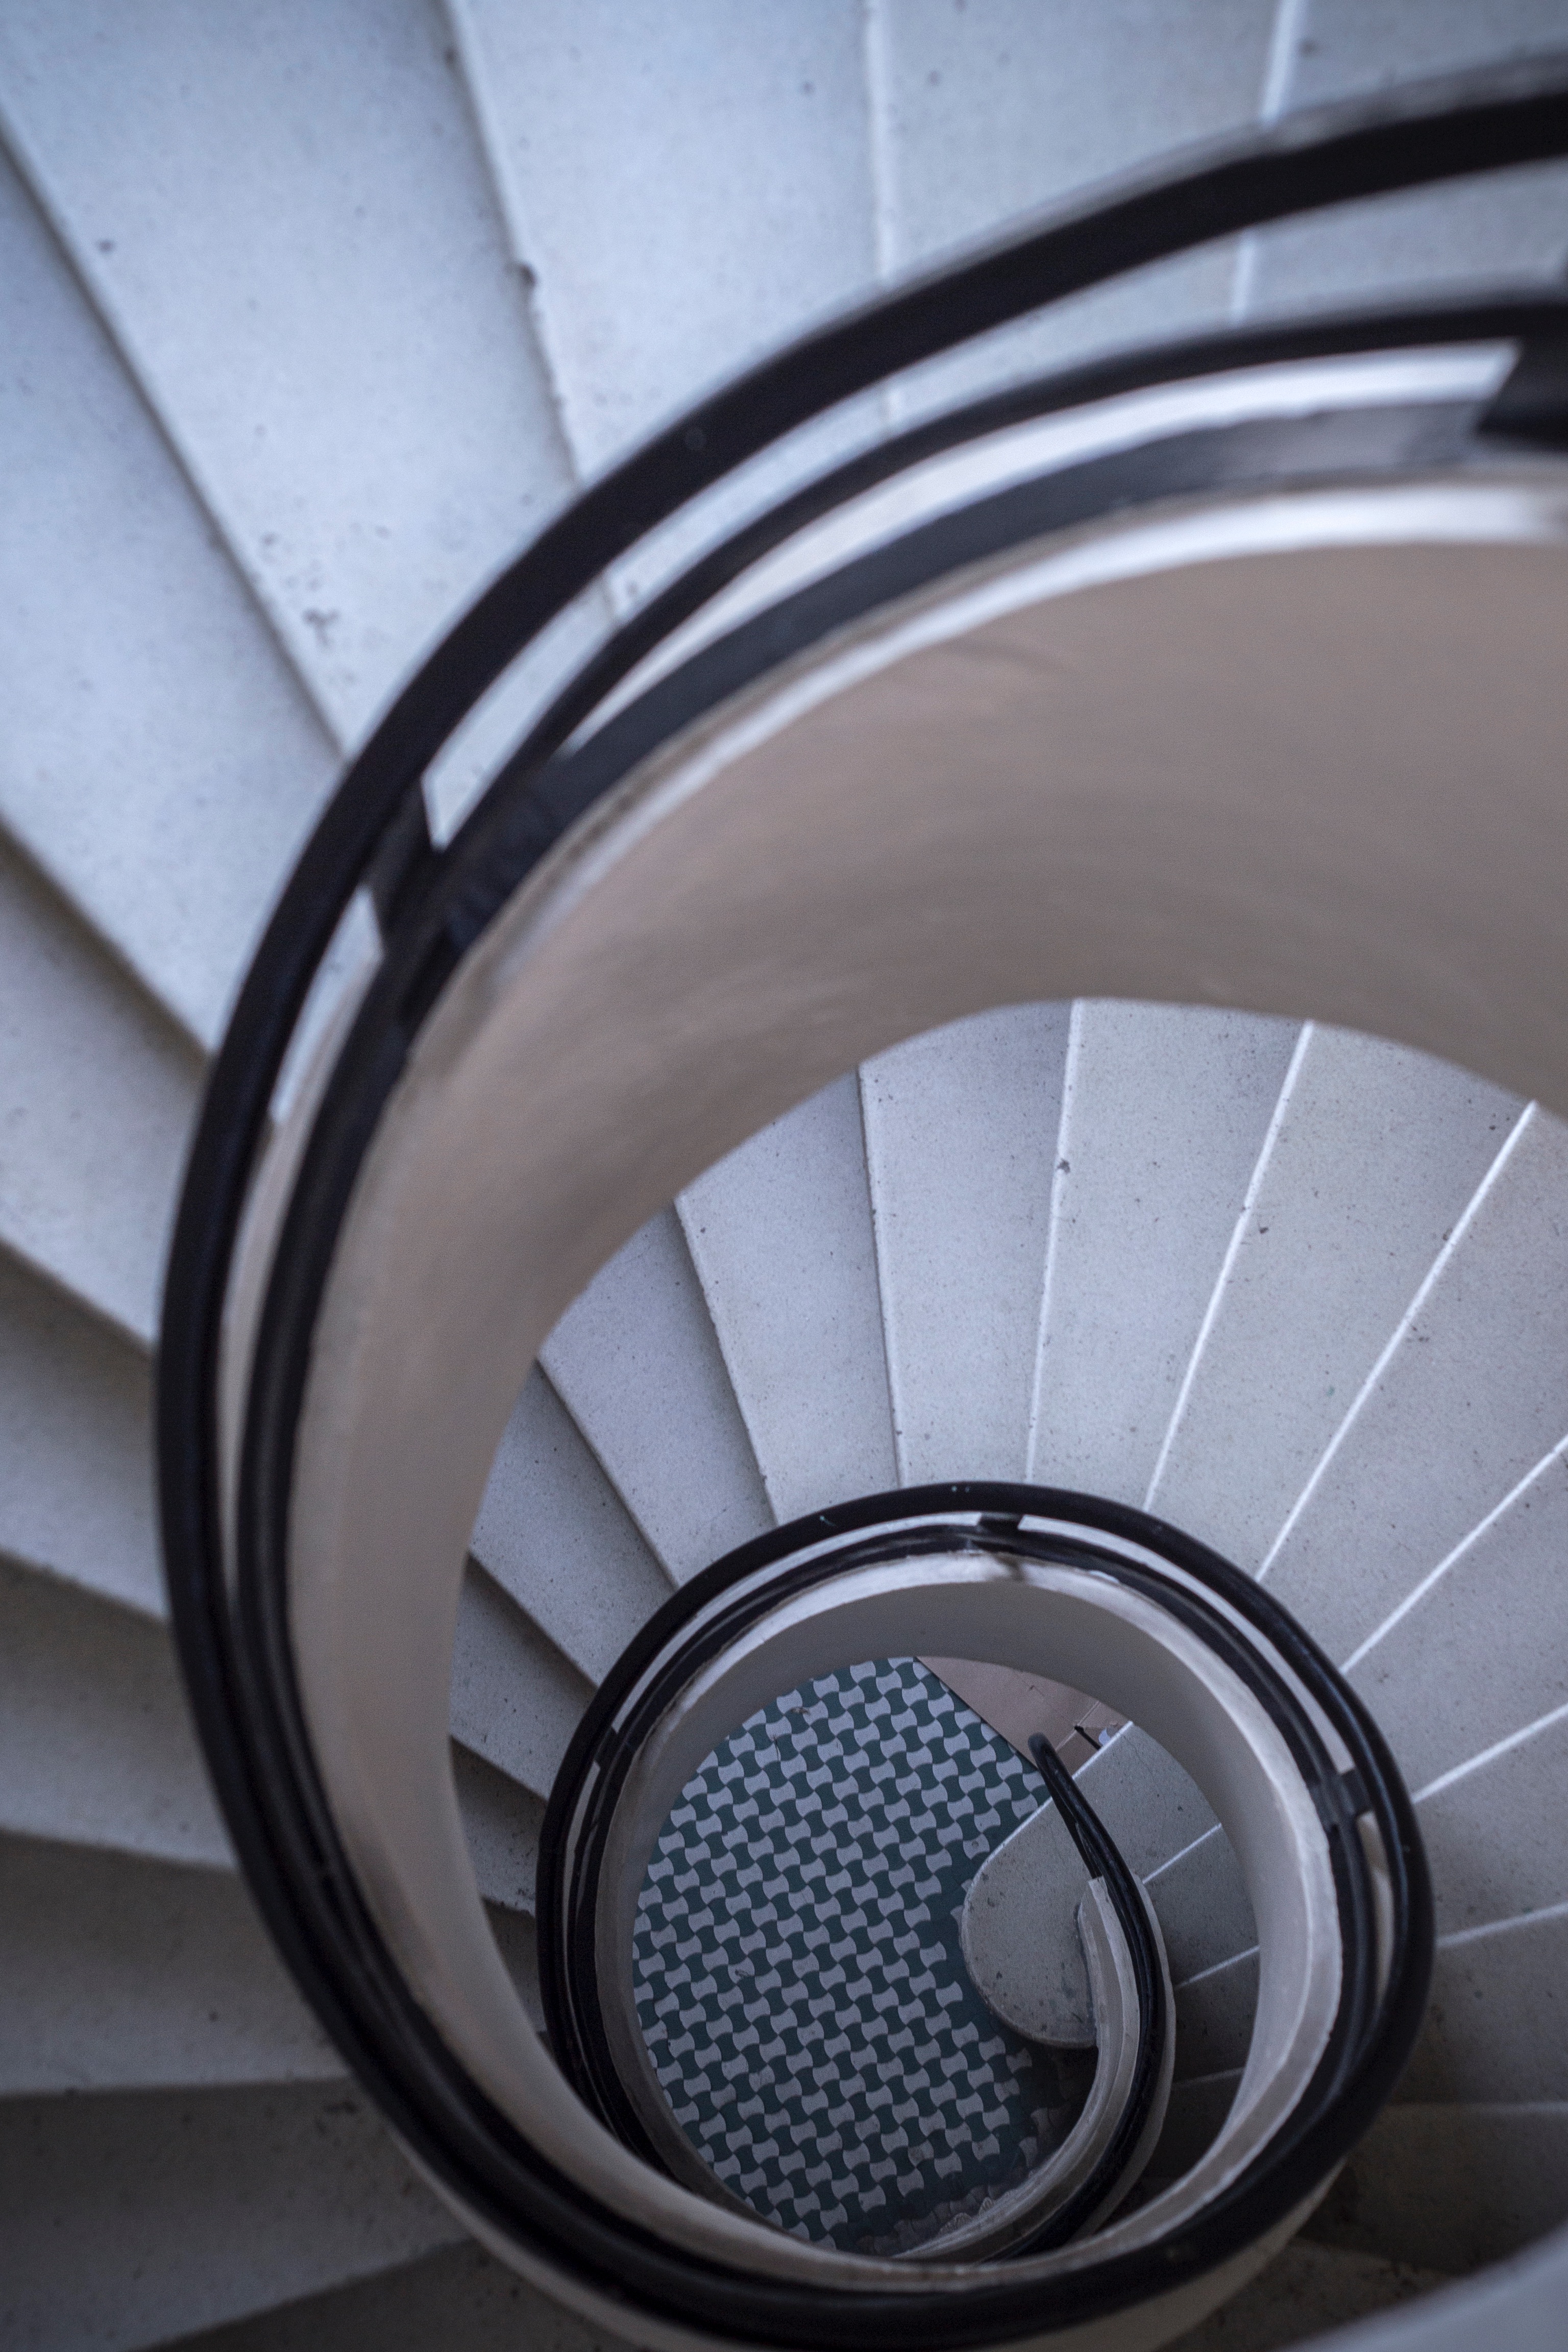
wheel, spiral, spoke, tire, circle, rim, automotive tire